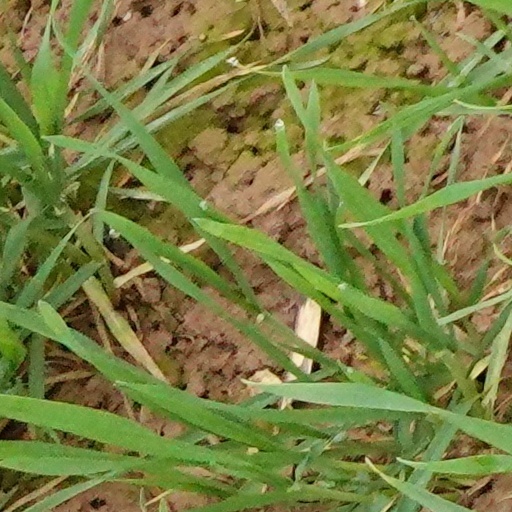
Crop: wheat